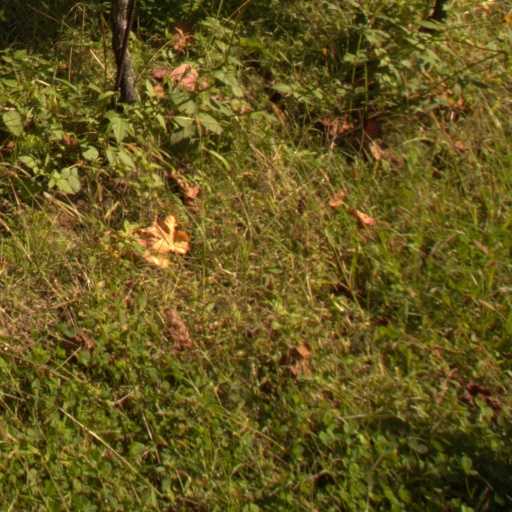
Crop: grape